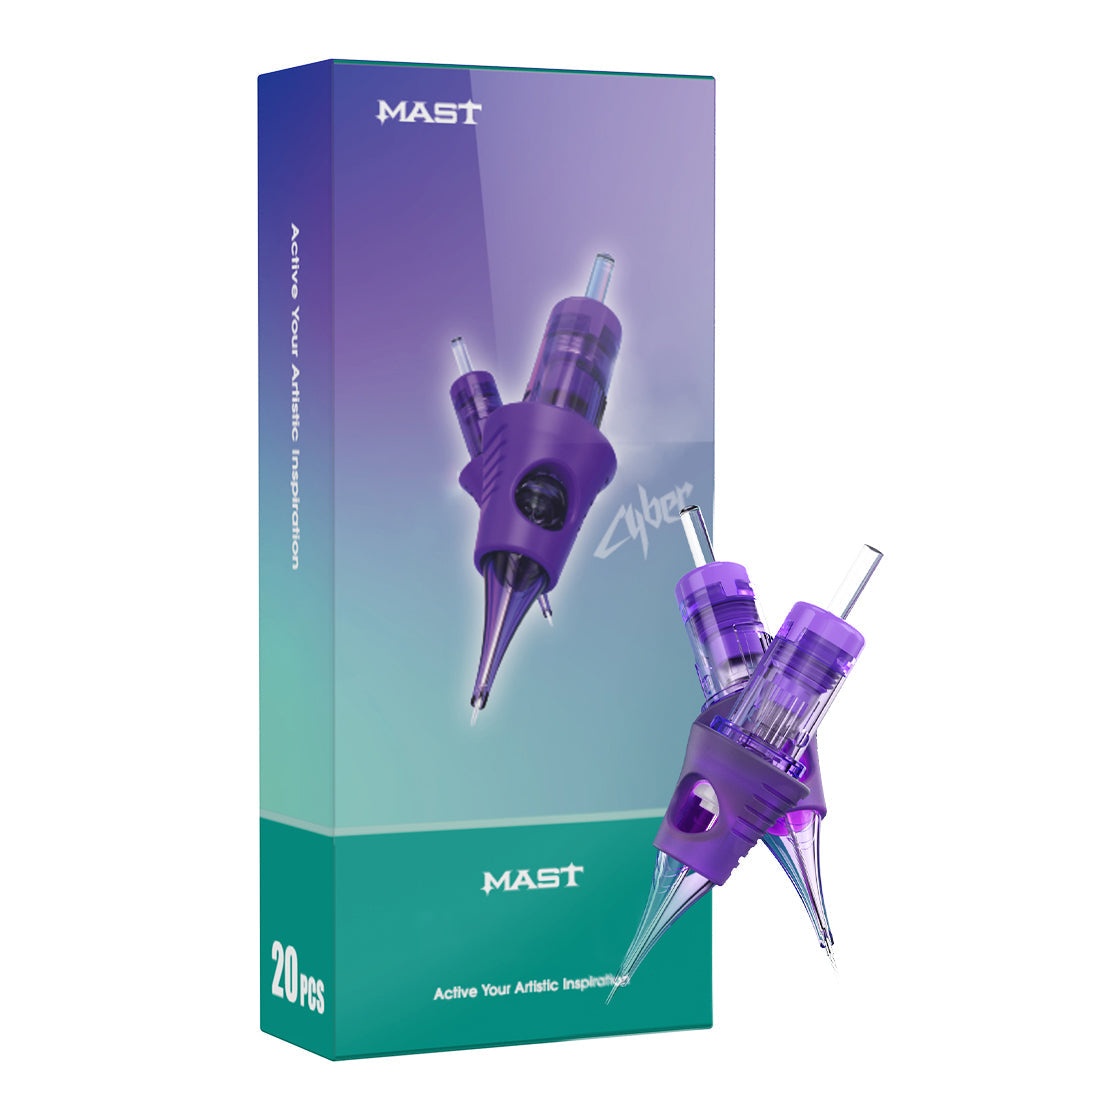
Mast Cyber Professional Tattoo Cartridges Permanent Makeup 0.3MM Magnum
Mast Cyber Professional Tattoo Cartridges Permanent Makeup 0.3MM Magnum The overall structure is reasonable and stable. Every detail is used by professional artists carefully considered. Mast optimized needle tip internal structure makes the ink flows more slowly and smoothly, saving ink, and working well. A slim cartridge tip design and transparent shell which it easy to observe the movement of the cartridge, making each piercing more accurate. Optimized for artist’s soft silicone protector grip, holding soft and comfortable. Needles made by 304L, polished by automatic machine that works more smoothly. Complete Ethylene oxide disinfection, disposable single use.
Brand: Dragonhawktattoos
Category: Business & Industrial > Piercing & Tattooing > Tattooing Supplies > Tattooing Needles > Magnum Tattooing Needles